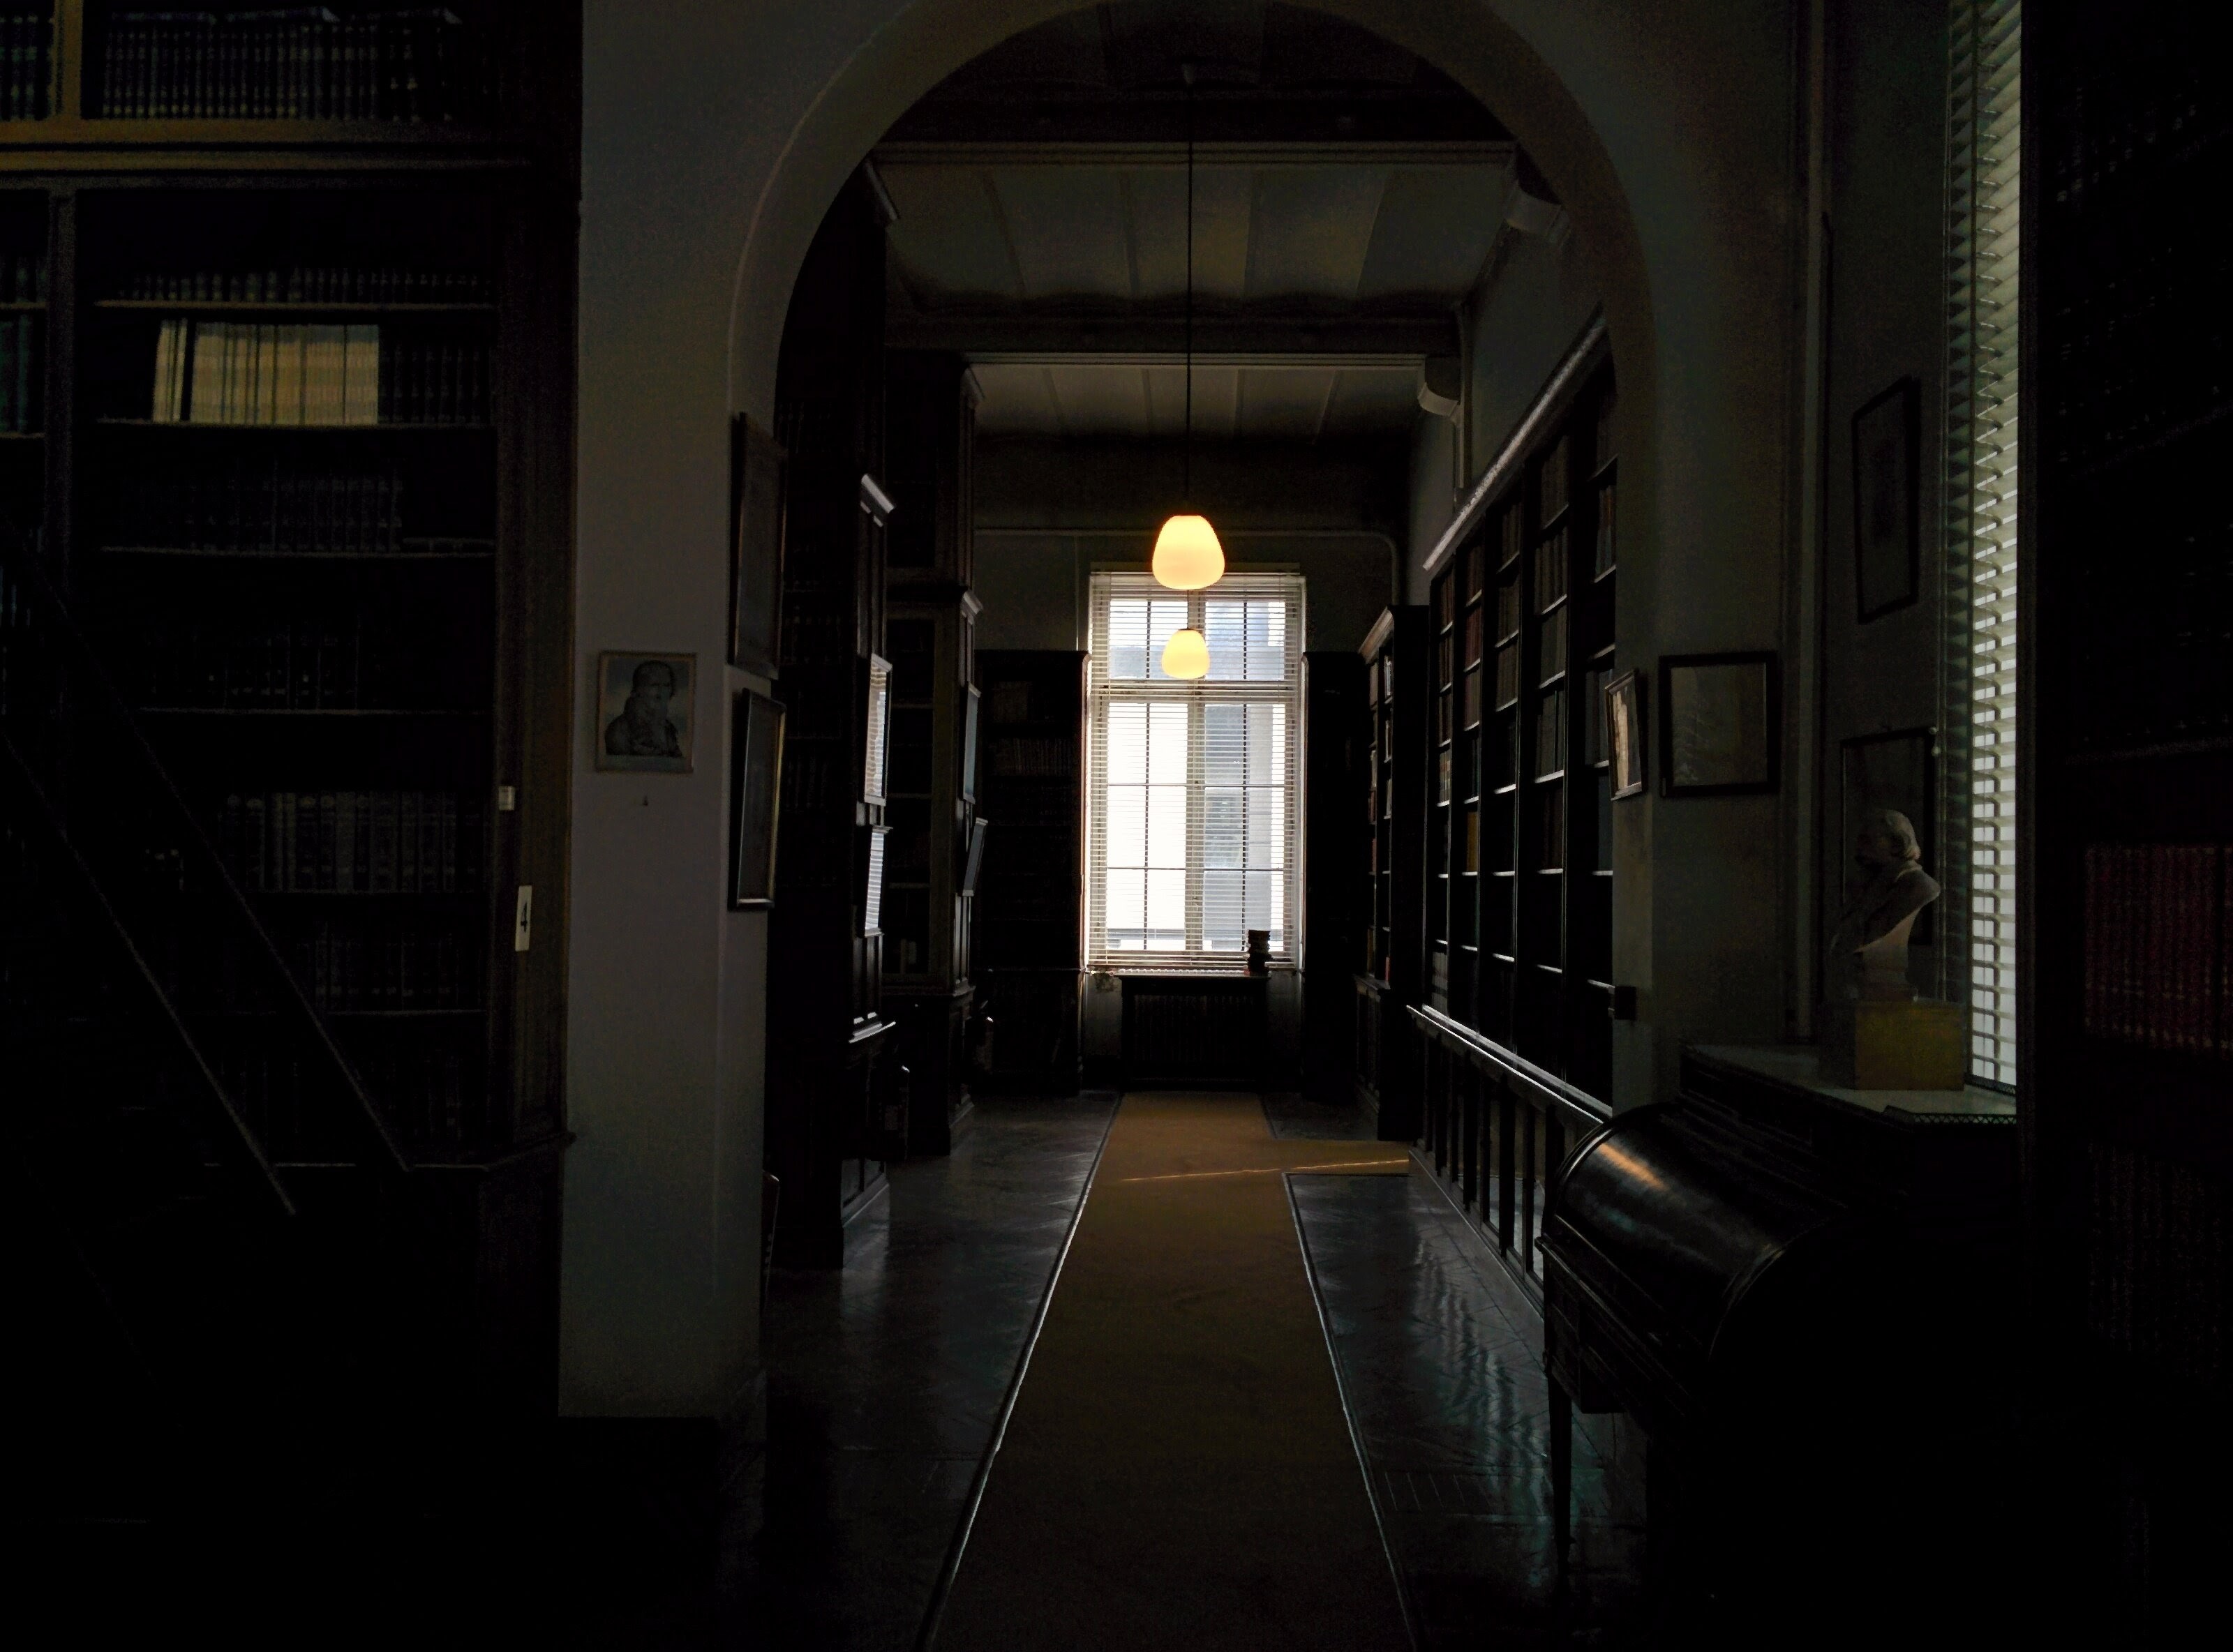
light, night, hall, darkness, lighting, interior design, symmetry